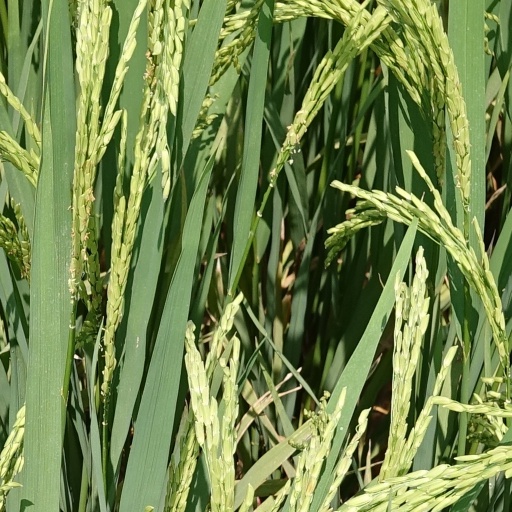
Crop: rice